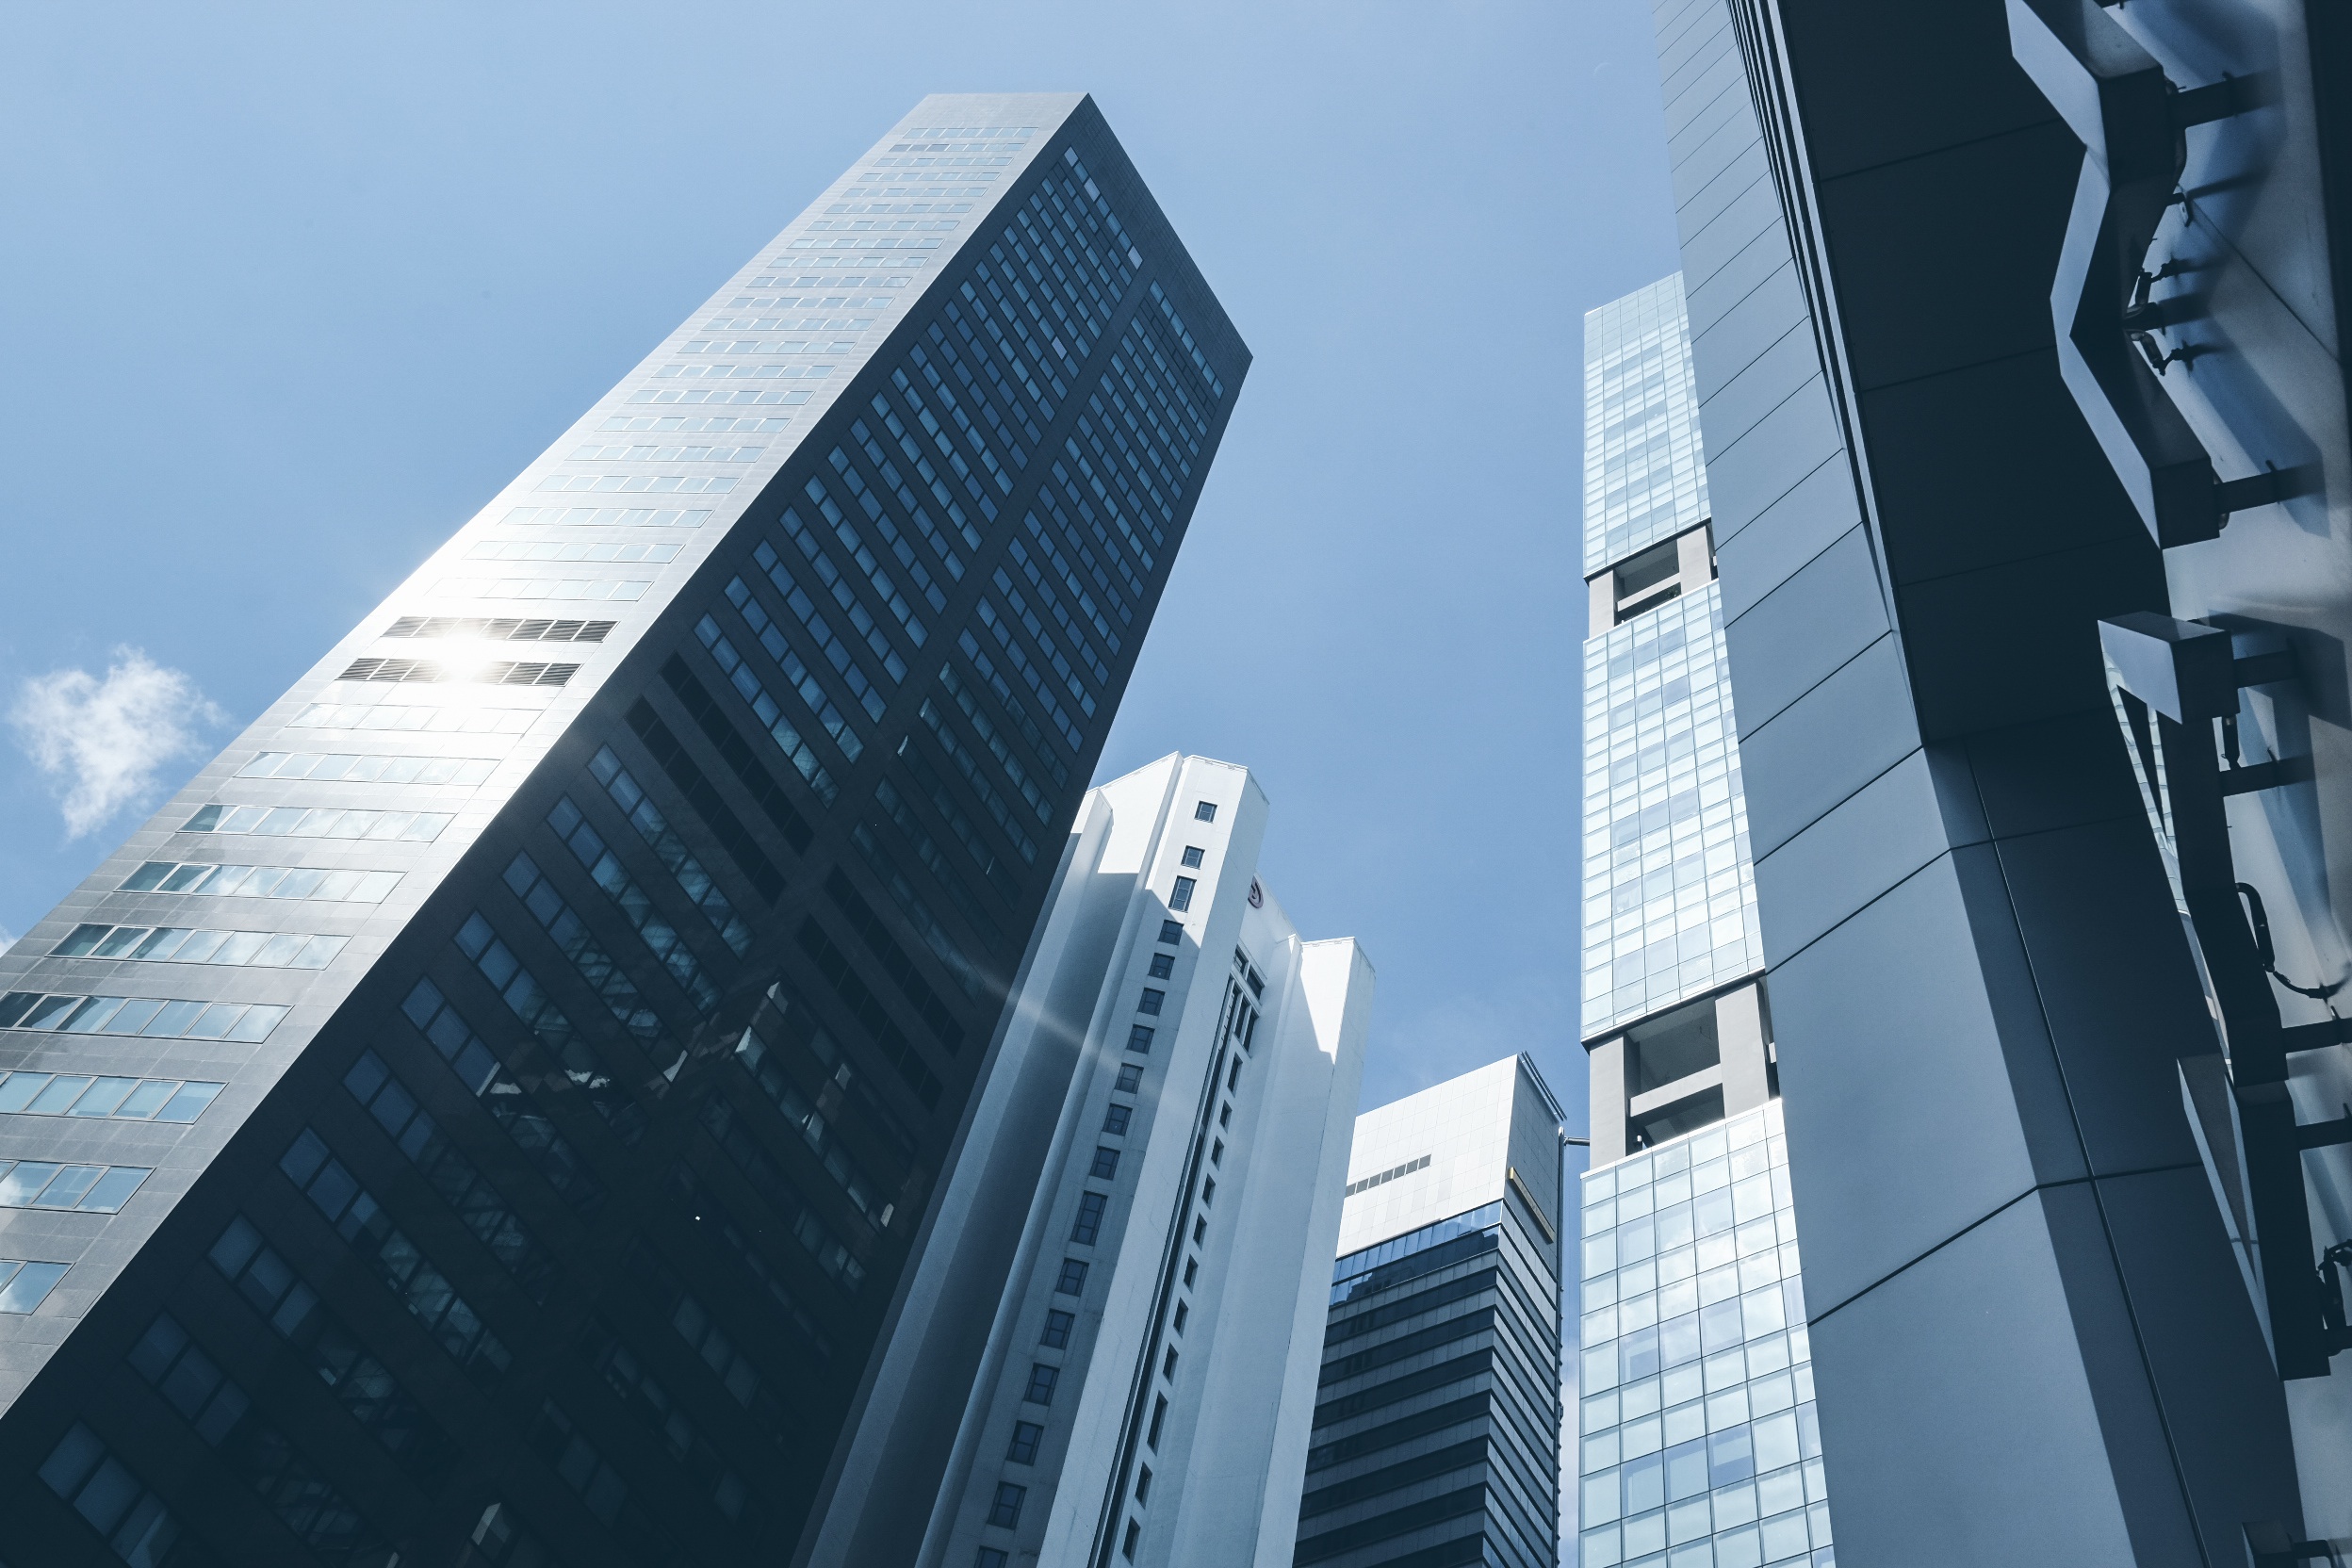
architecture, city, skyscraper, downtown, tower, landmark, facade, blue, tower block, headquarters, metropolis, urban area, human settlement, metropolitan area